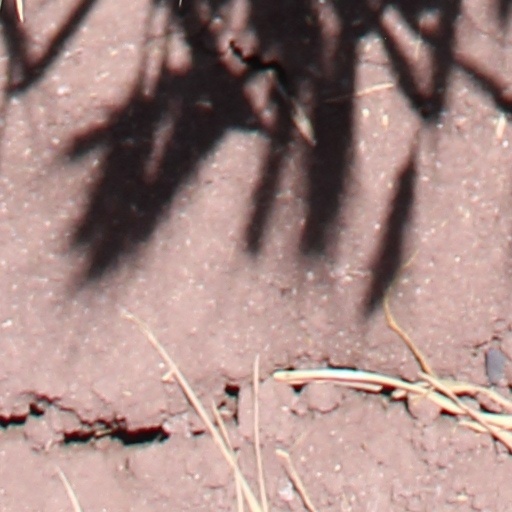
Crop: wheat